Foreign relations of Abkhazia

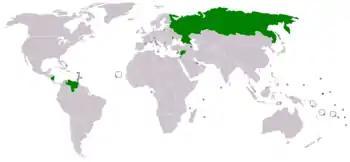
Foreign relations of Abkhazia

Abkhazia was central to the Russo-Georgian War alongside South Ossetia. Shortly after the war on 26 August 2008, Russia recognized the independence of Abkhazia, the first UN member state to do so.